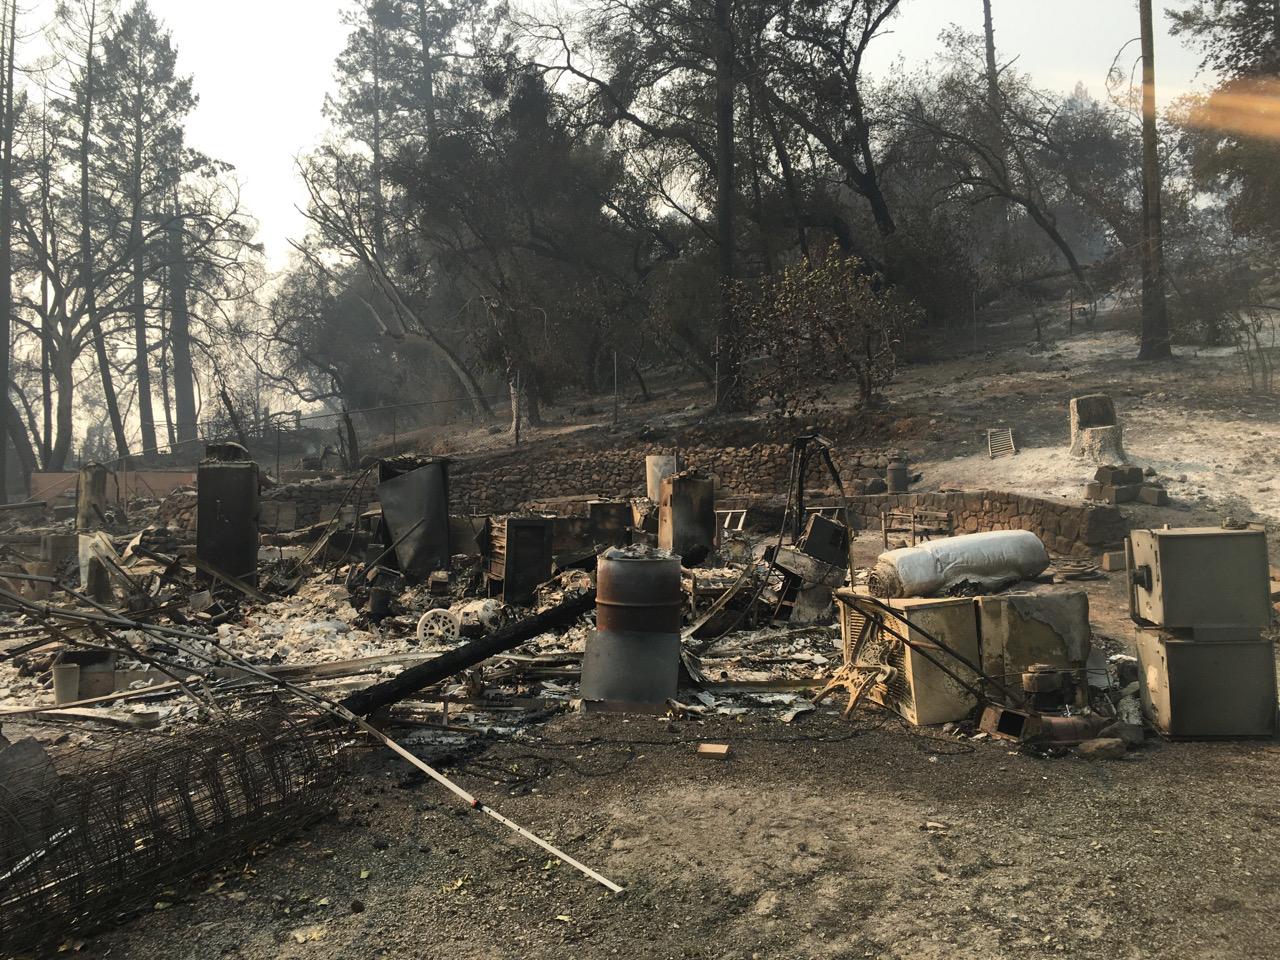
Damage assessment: destroyed